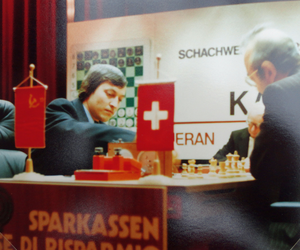
VM i skak 1981 / Baggrund
Karpov - Kortsjnoj (1981)
"VM i skak 1981 var en match mellem Anatolij Karpov, Sovjetunionen, og hans tidligere landsmand, Viktor Kortsjnoj, som stillede op for Schweiz. I forhold til den højdramatiske og bizarre VM-match mellem de samme to i 1978, var der nærmest tale om en antiklimaks. Karpov vandt matchen 6-2 i løbet af blot 18 partier i, hvad der senere er blevet kaldt ""massakren i Merano"".